Answer in natural language. Which object is closer to the camera taking this photo, Doorway or artistic colourful white paper drawing scenario? Choose between the following options: artistic colourful white paper drawing scenario or Doorway
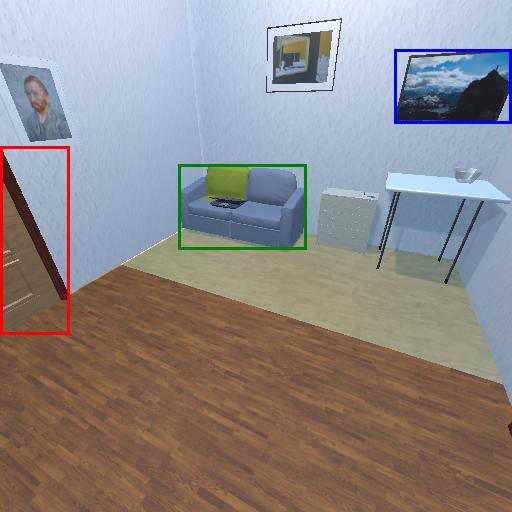
<answer>Doorway</answer>